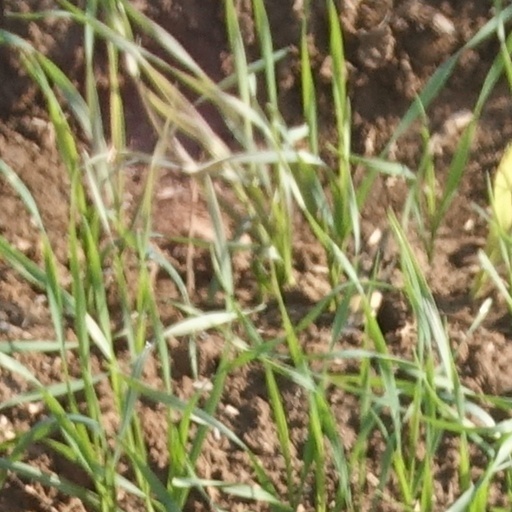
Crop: wheat